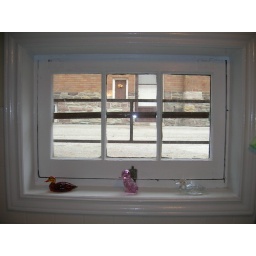
window over sink with Fenton Glass ducks